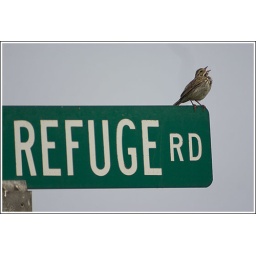
Savannah Sparrow on a road sign near Finley Wildlife Refuge near Corvallis, OR.